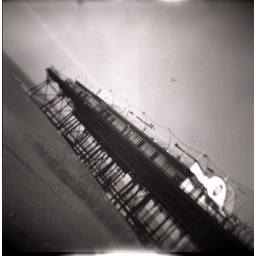
More light leaks, spoiled by newton rings :(Holga 120GN with Ilford HP5+, developed in the kitchen sink with Diafine.